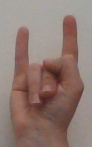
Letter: la